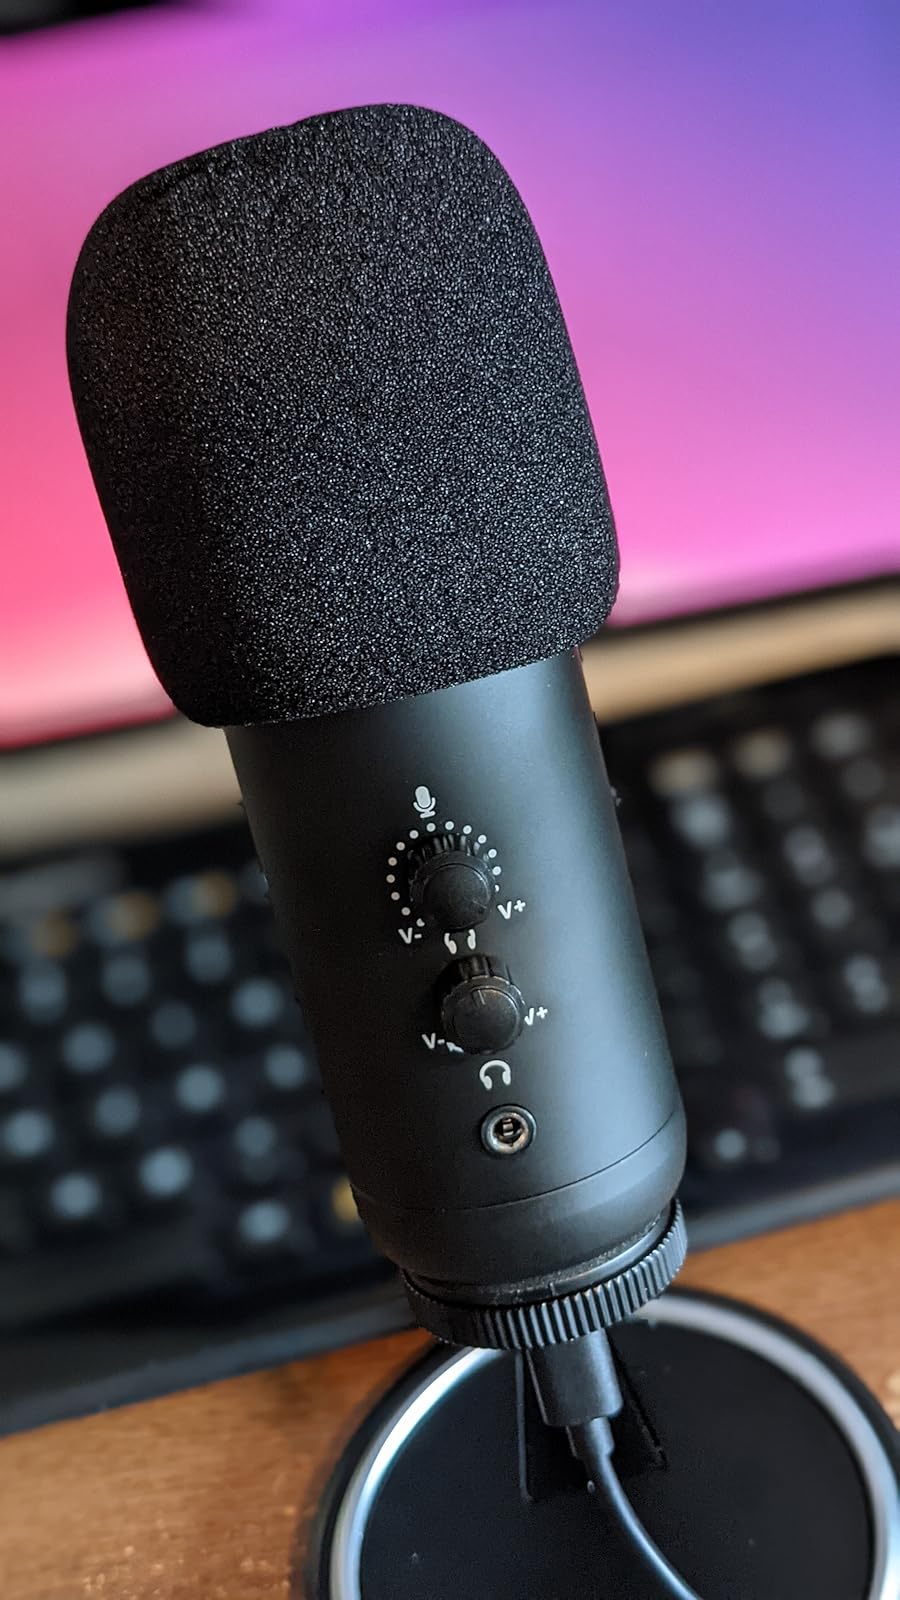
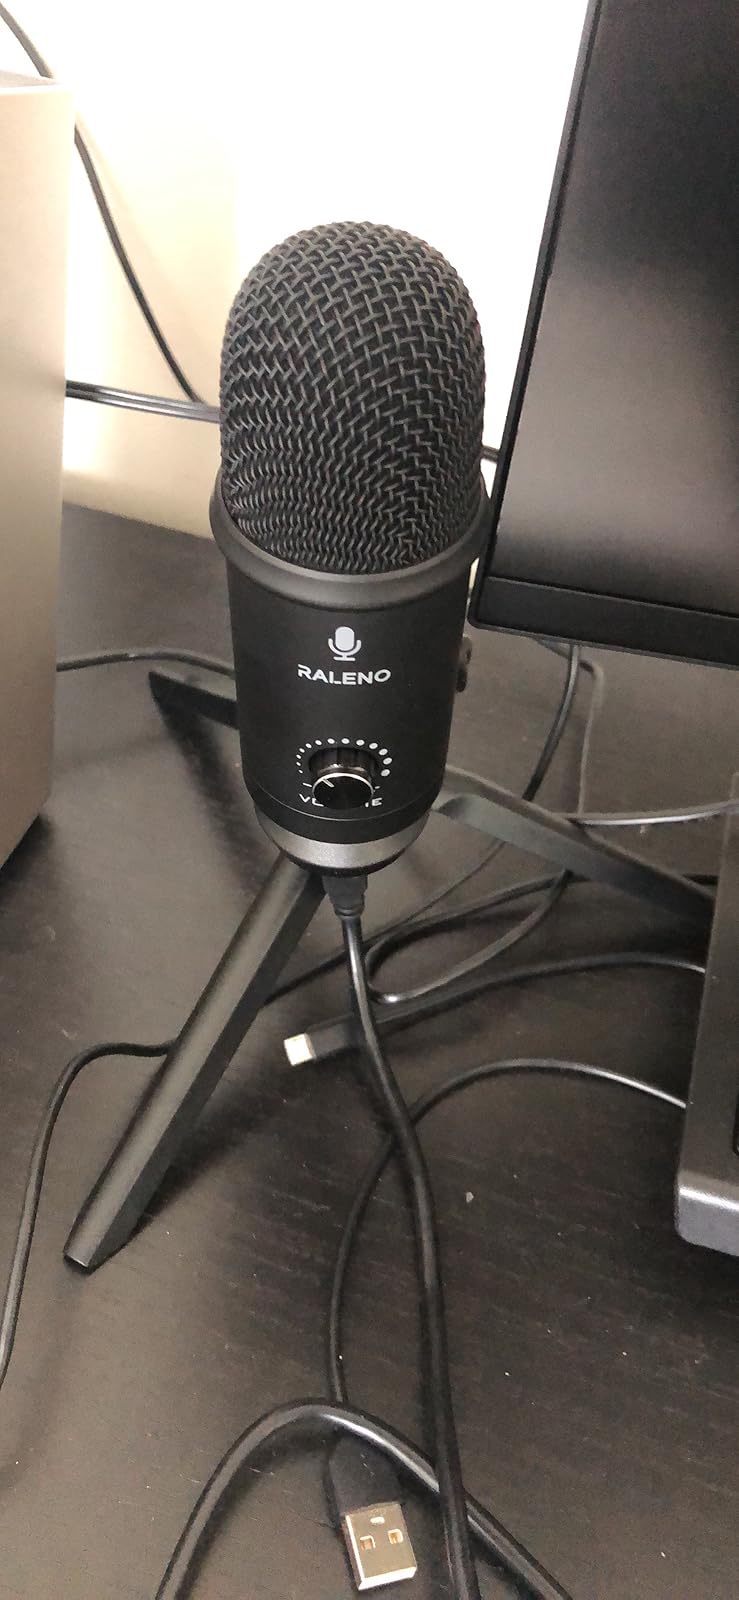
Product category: microphone
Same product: no